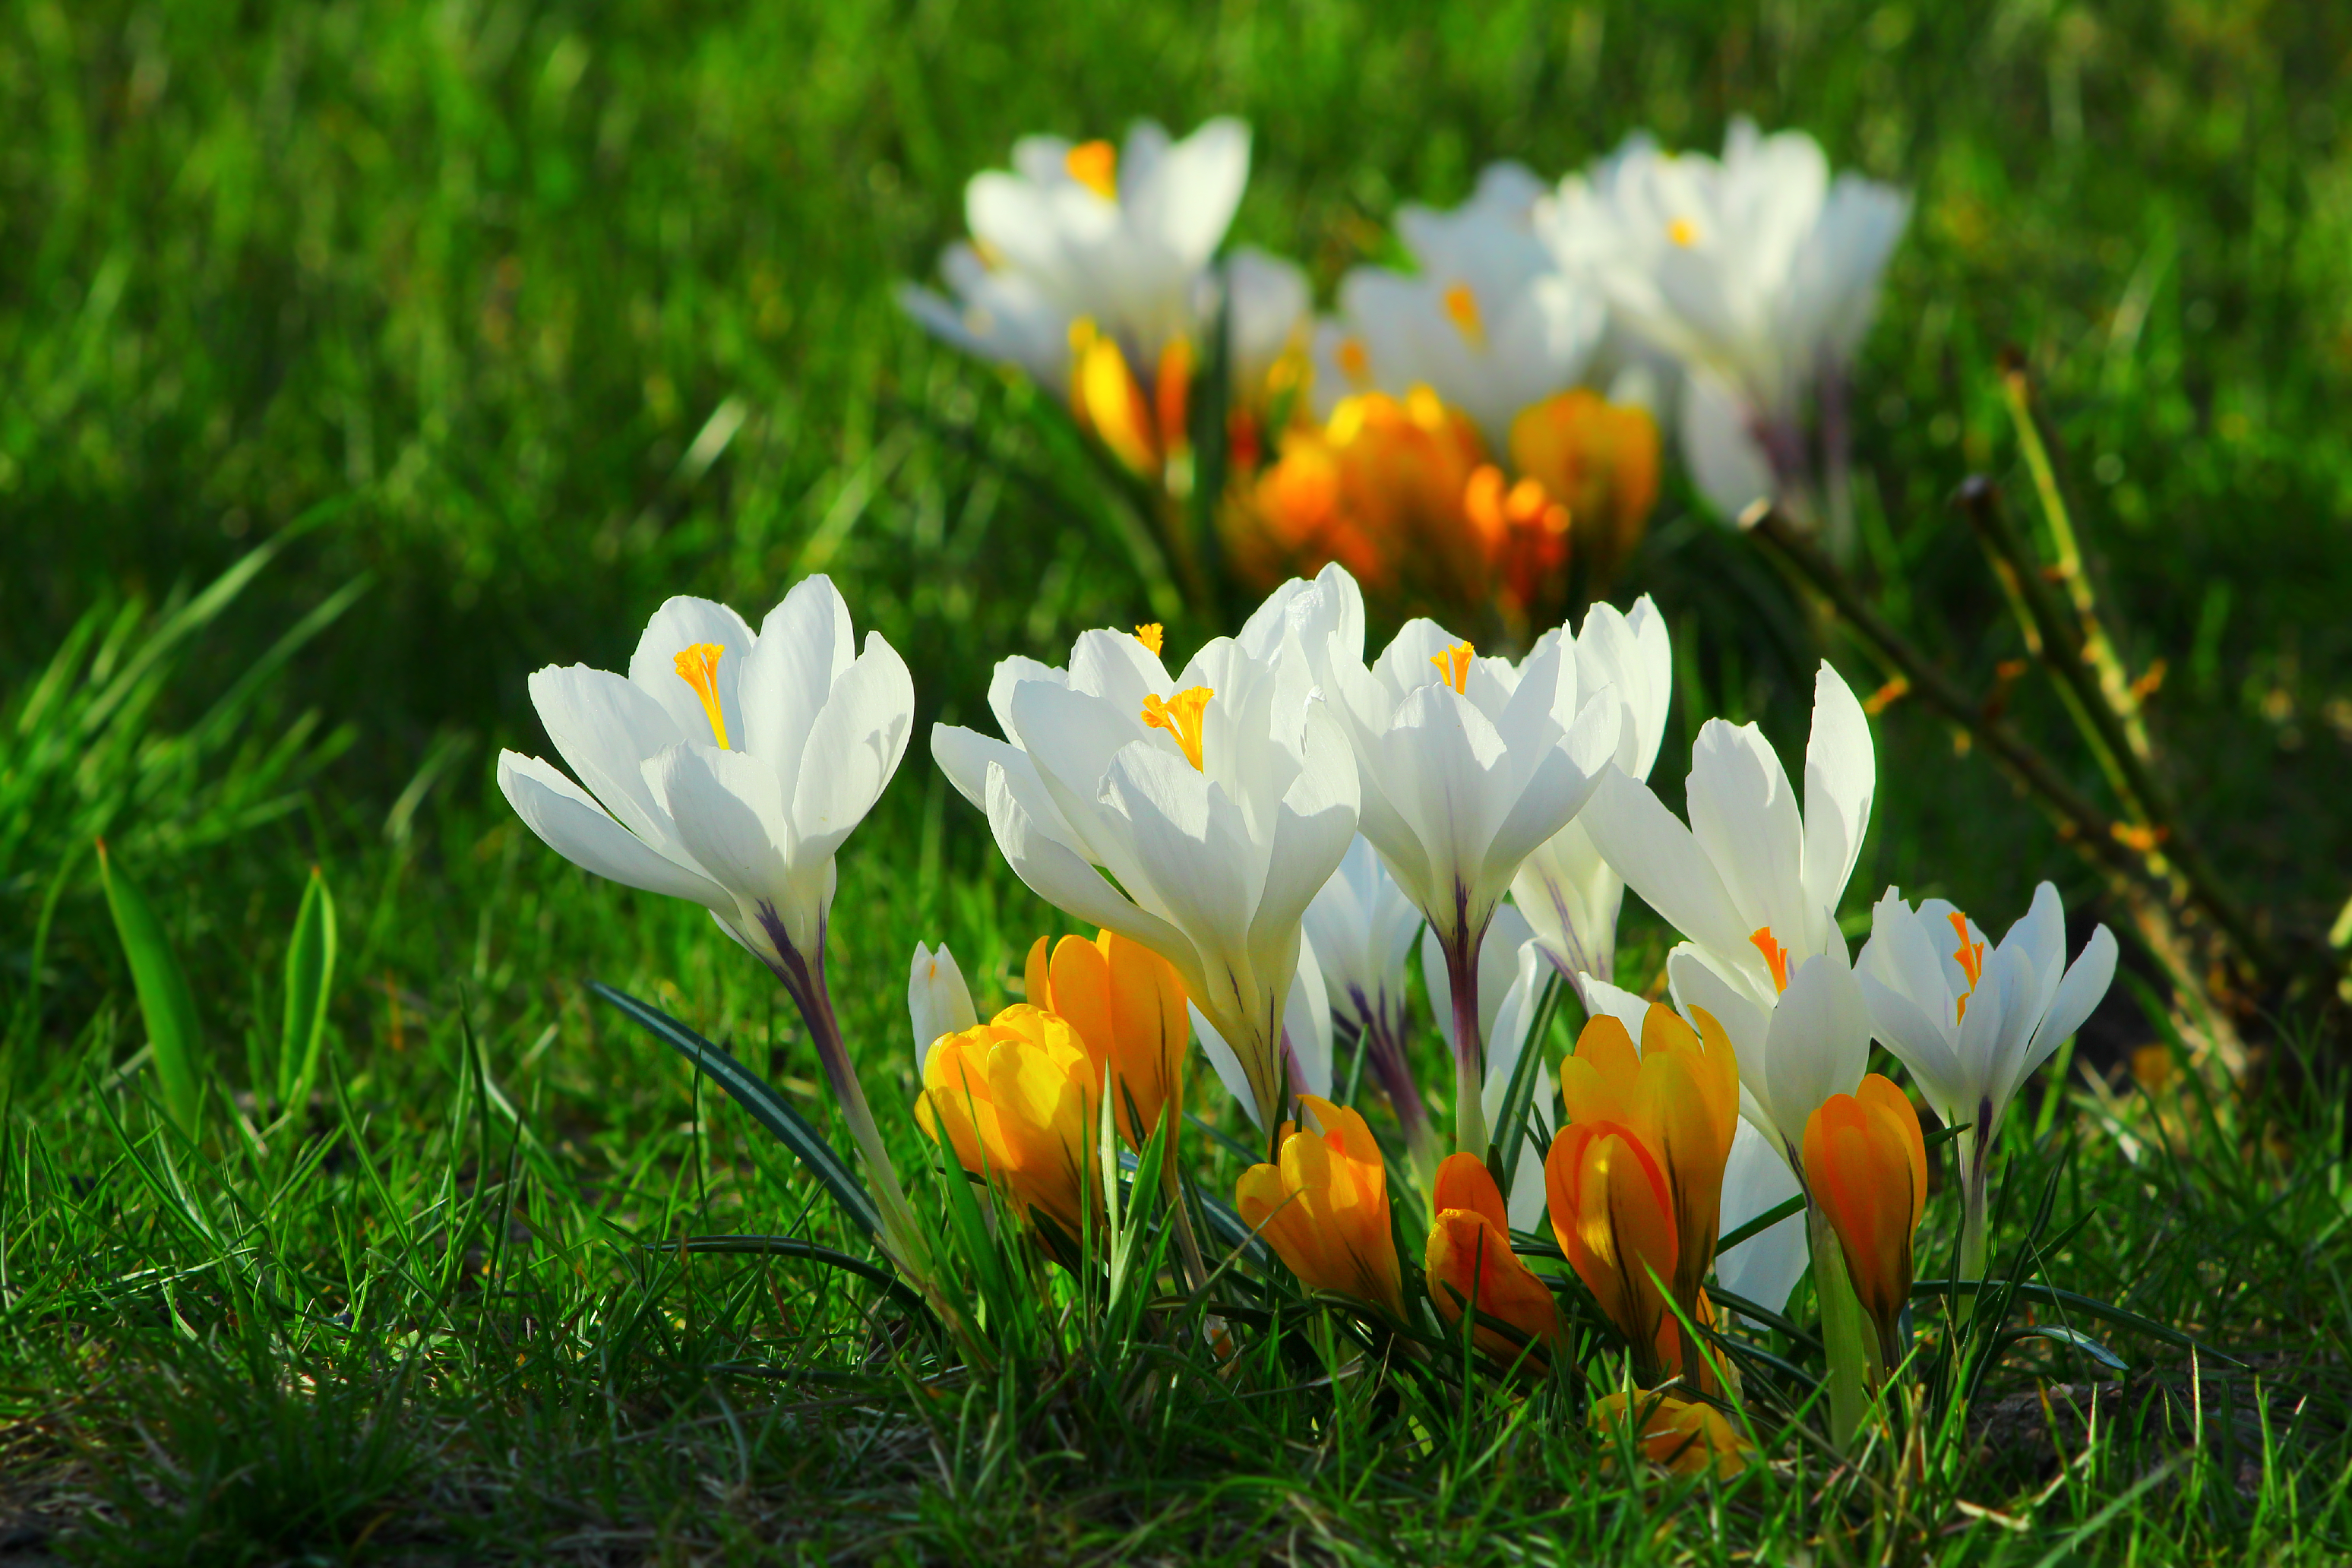
crocus, blooming, flower, spring, plant, tommie crocus, petal, spring crocus, snow crocus, natural landscape, cretan crocus, grass, terrestrial plant, grassland, meadow, landscape, flowering plant, wildflower, macro photography, saffron crocus, herbaceous plant, lily family, groundcover, annual plant, plant stem, wildlife